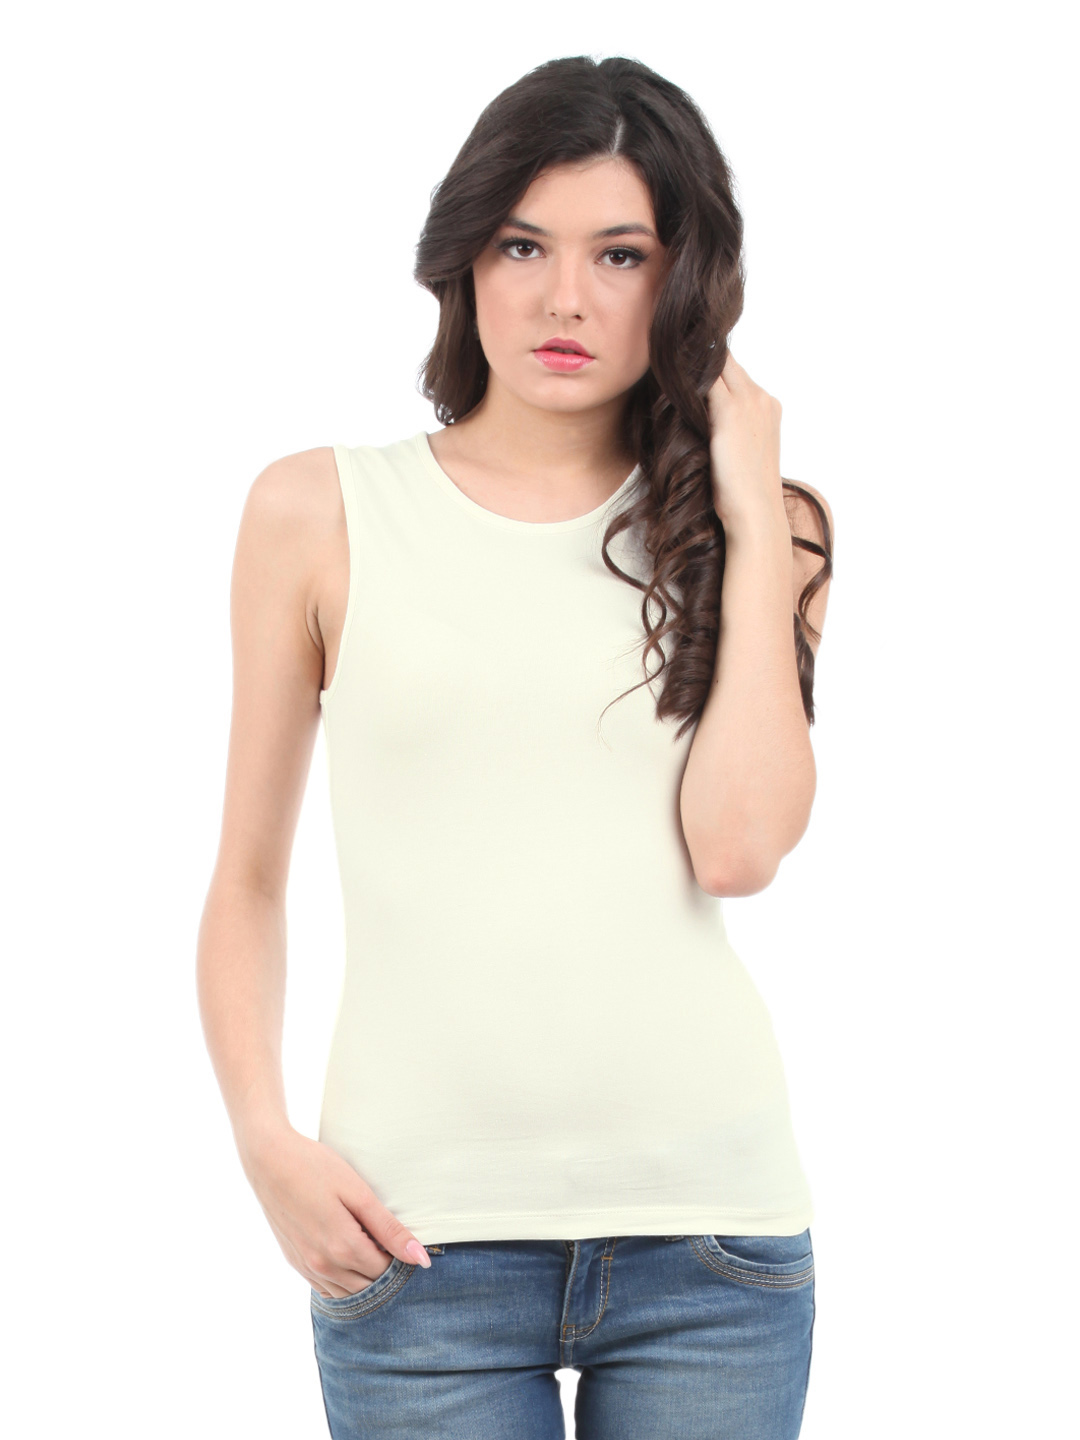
Myntra Women White Top
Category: Apparel / Topwear / Tops
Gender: Women
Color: White
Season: Summer 2012
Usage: Casual